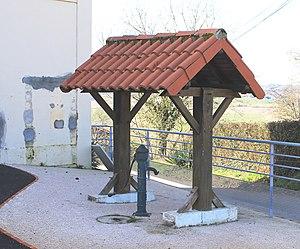
Fontaine de Jacque (Hautes-Pyrénées)
Jacque est une commune française située dans le département des Hautes-Pyrénées, en région Occitanie.